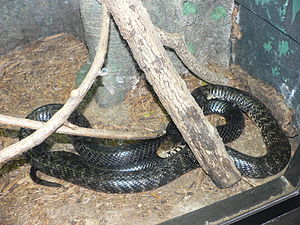
Skovkobra
Naja melanoleuca
Naja melanoleuca
Skovkobra også kaldt den sorte kobra er en giftig slange, der hører til slægten Naja, der er en del af familien giftsnoge. Skovkobraen er den største ægte kobra art hjemmehørende i Afrika.